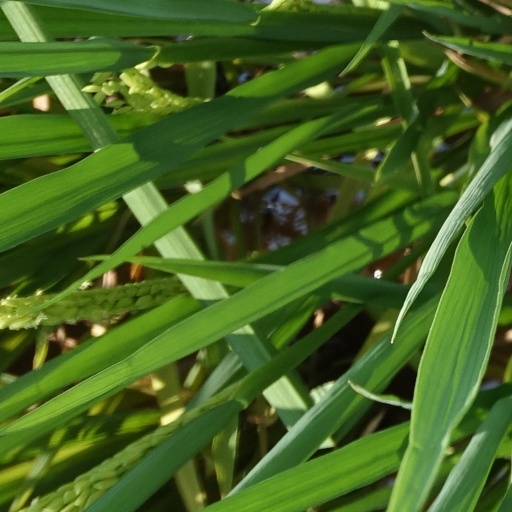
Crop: rice